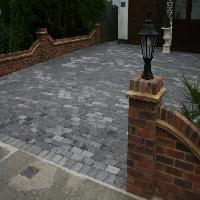
Weather: cloudy or overcast